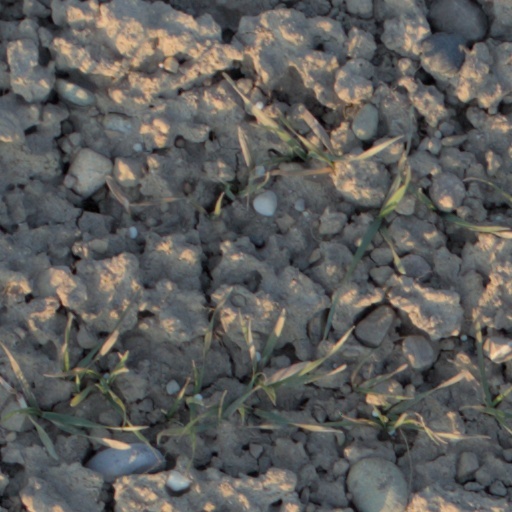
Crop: wheat